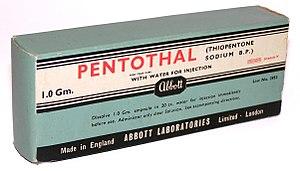
Le sérum de vérité est un terme générique désignant une substance médicamenteuse utilisée afin d'obtenir des informations d'un sujet non consentant, en général par la police, les services spéciaux ou les militaires.